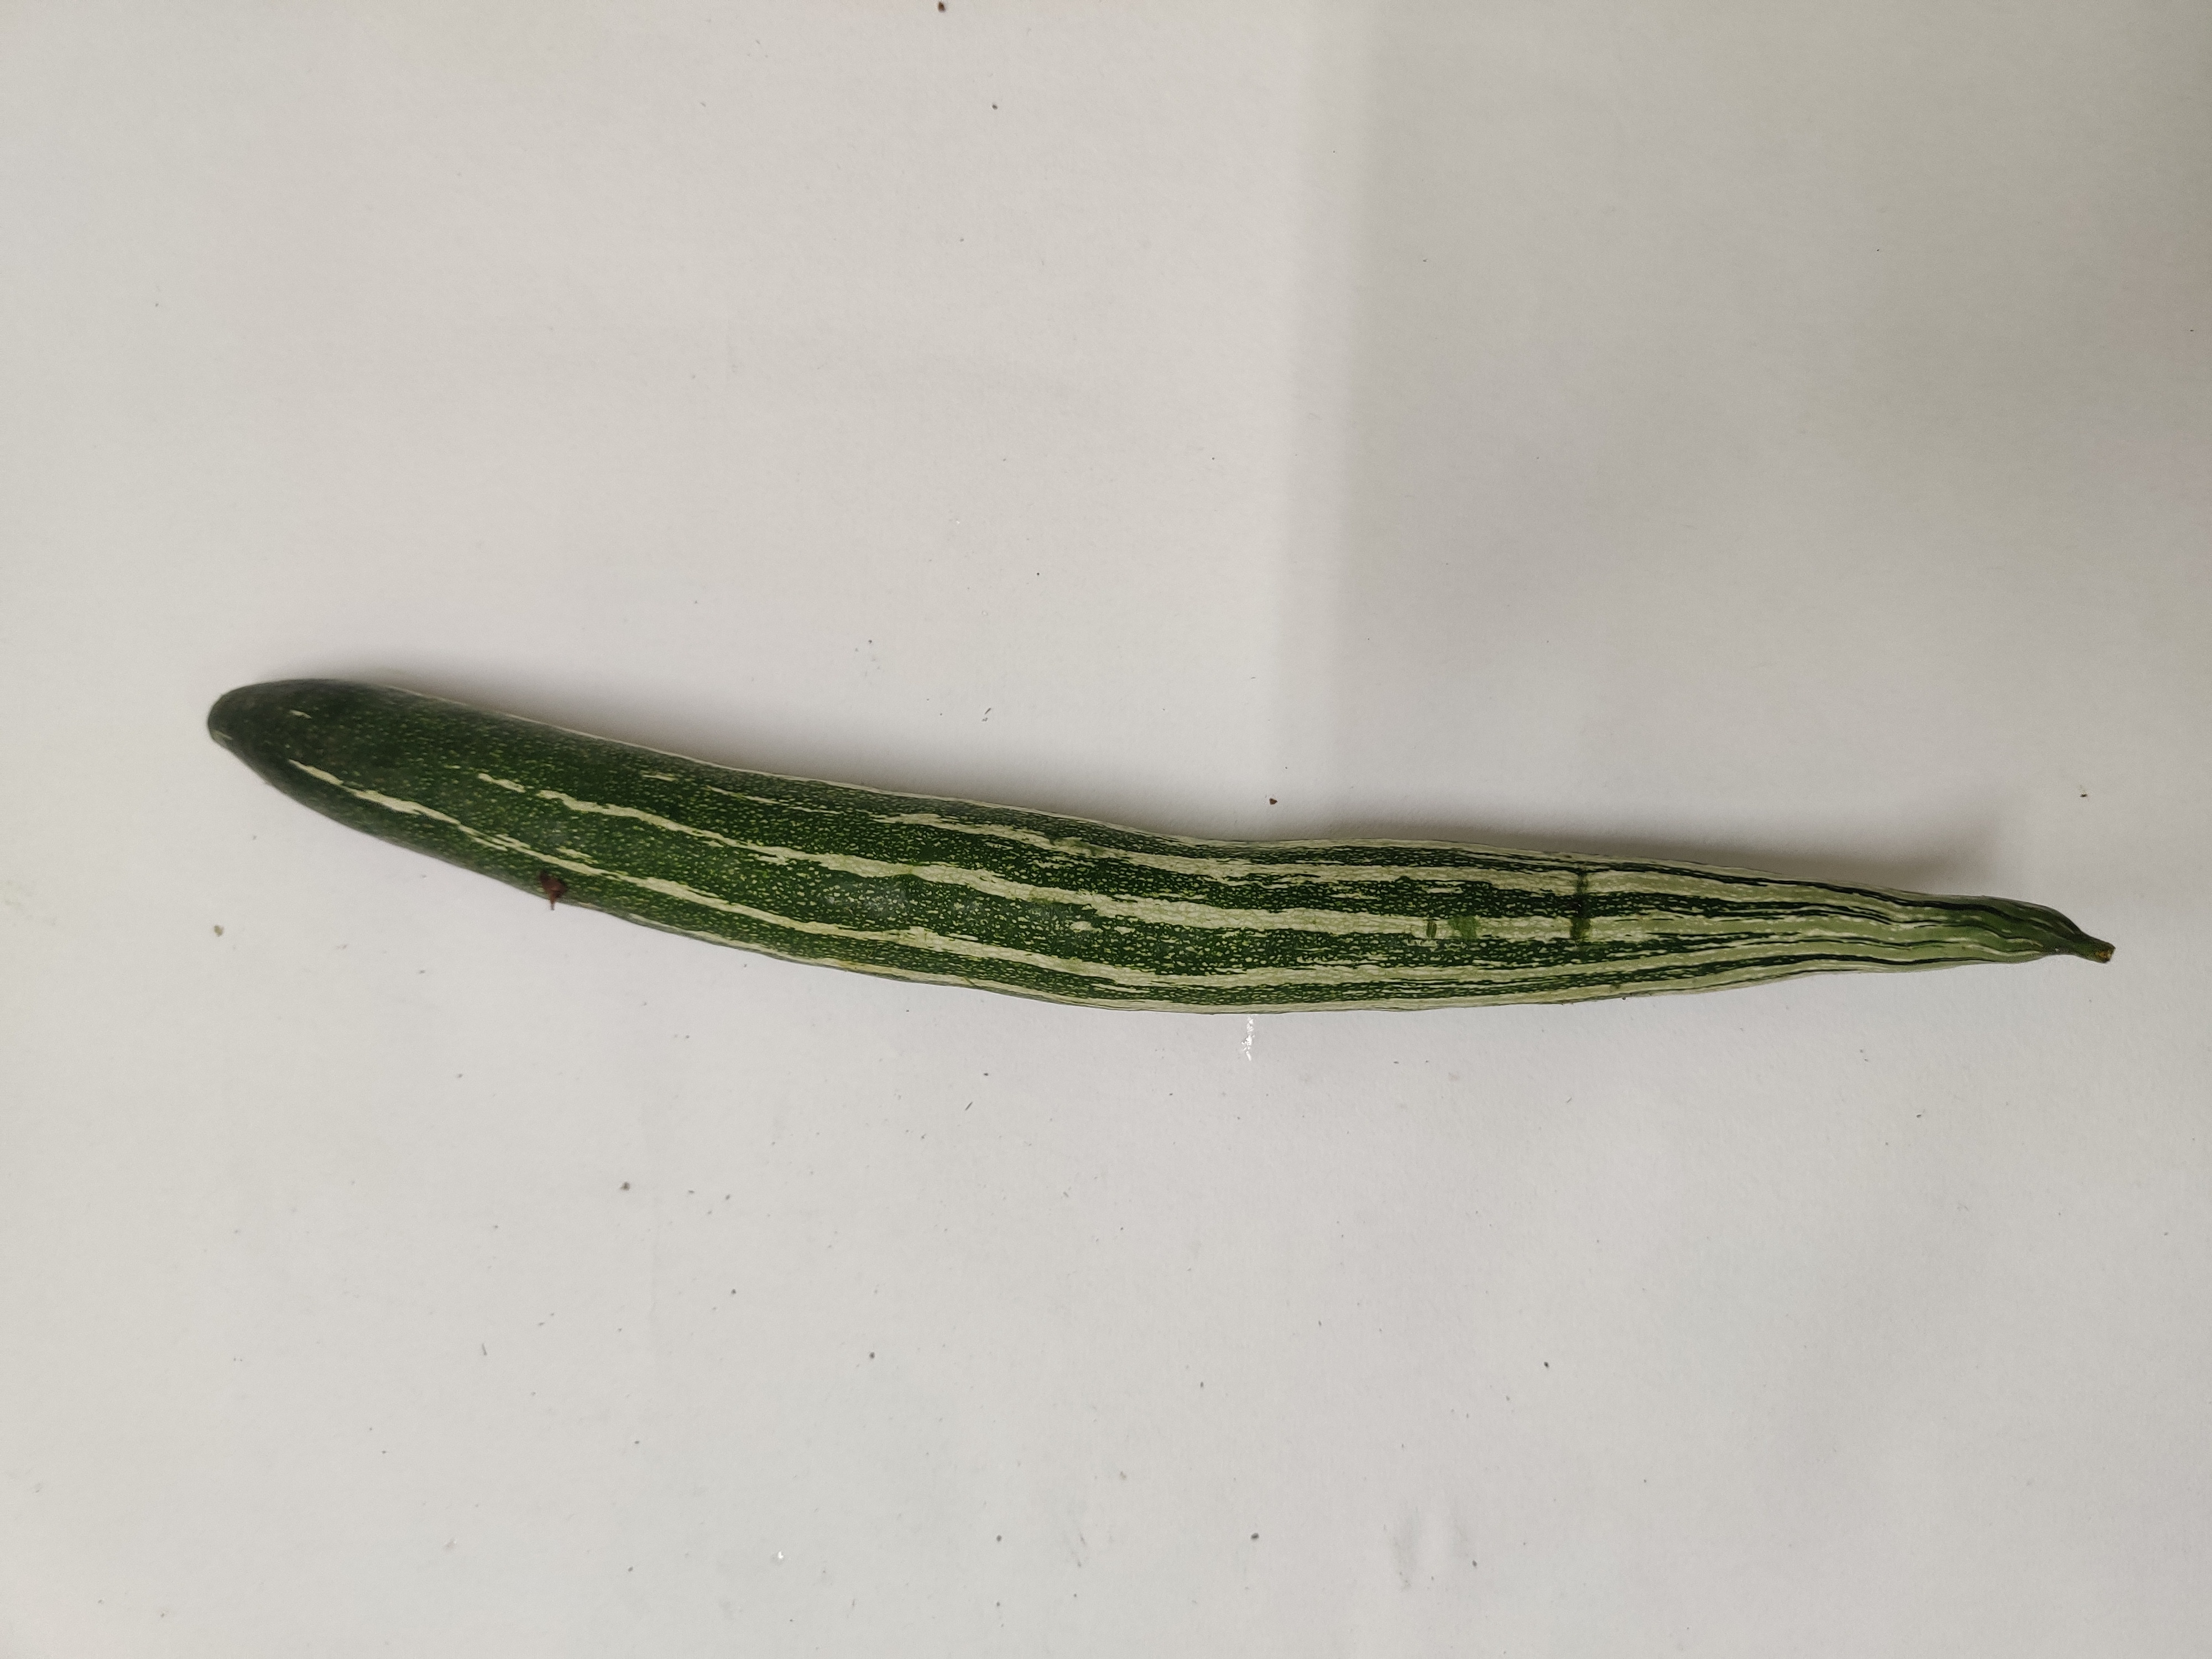
Crop: Snake Gourd
Condition: Fresh